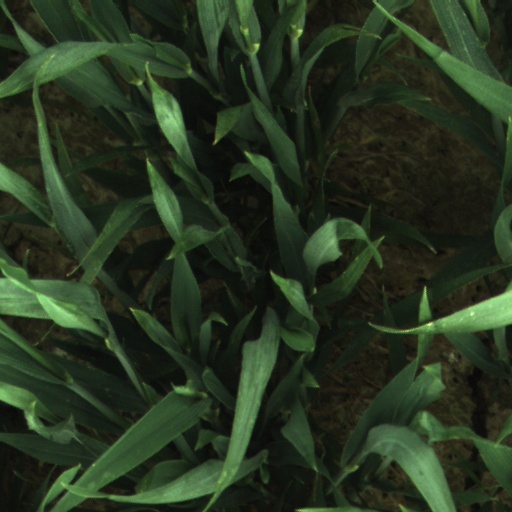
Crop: wheat